Agalychnis callidryas

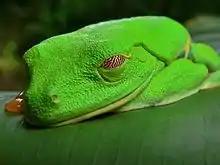
Image of the nictitating membrane seen in red-eyed tree frogs

Though the main coloring of Agalychnis callidryas is consistent, there are some variations in morphs across the geographical range of the species. Red-eyed tree frogs have variation in the color of their side stripes, which in Costa Rica and Panama specifically includes blue, blue/red, orange and purple.